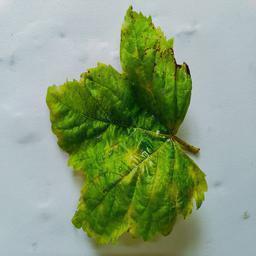
Label: Downy Mildew